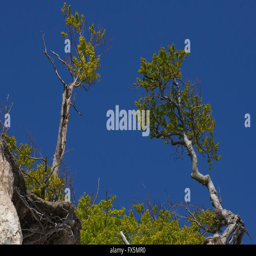
trees at the edge of the white cliffs